Marc Elsberg

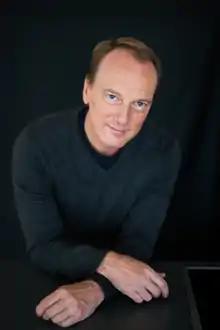
Marcus Rafelsberger (2016)

Marc Elsberg (born 3 January 1967, in Vienna, real name "Marcus Rafelsberger") is an Austrian author. His works have been published by Blanvalet Verlag of the Penguin Random House publishing group since 2012. They have been translated into numerous languages and made into a series and a film.